Peatland restoration

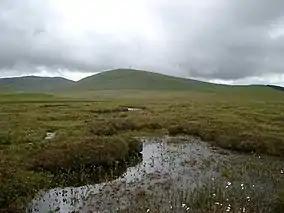

A study in Finland revealed that the composition of bird communities in restored areas is different from those in pristine areas and many bird species found in the restored peatlands are generalist in nature. To assess the recovery of specialized bird species in peatlands and bird communities in general, long-term monitoring is necessary.